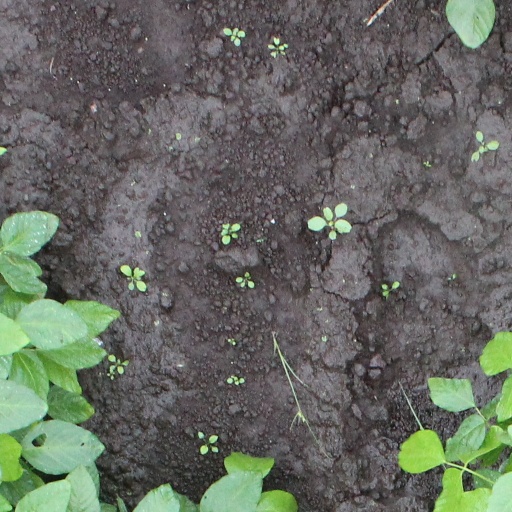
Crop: soybean